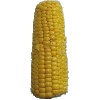
Label: corn